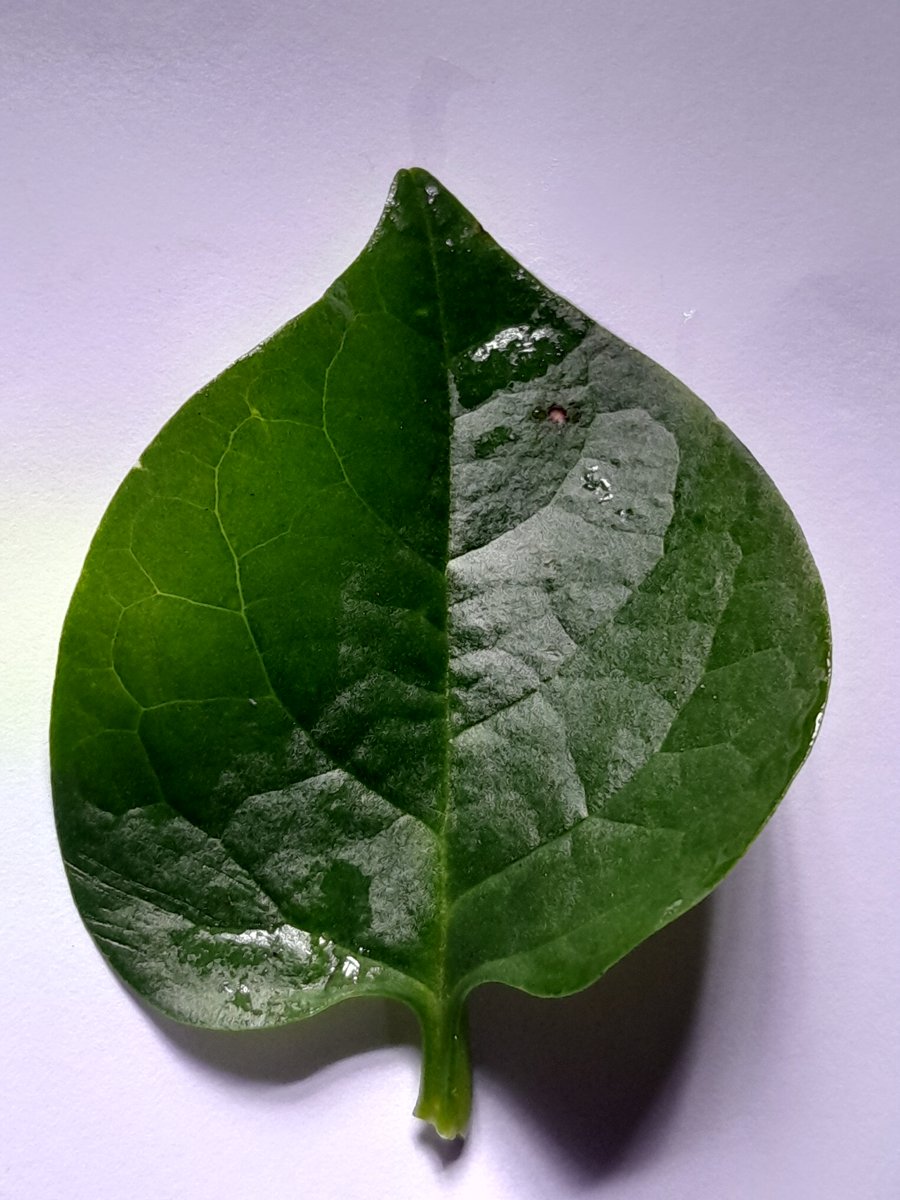
Label: Healthy-Leaf